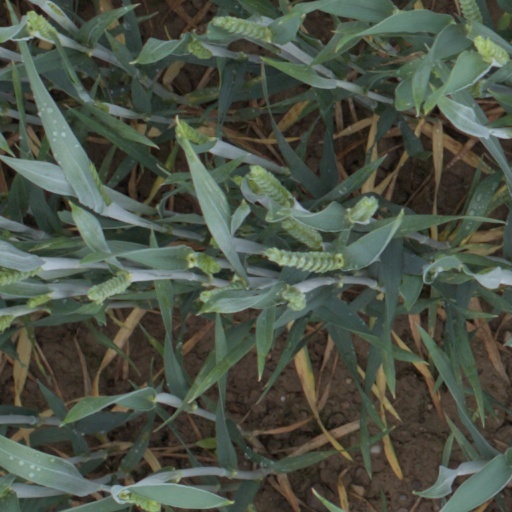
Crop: wheat